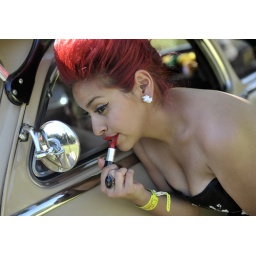
A fan applies lipstick using a mirror from a classic car Saturday afternoon at Hootenanny 2010 in Irvine.